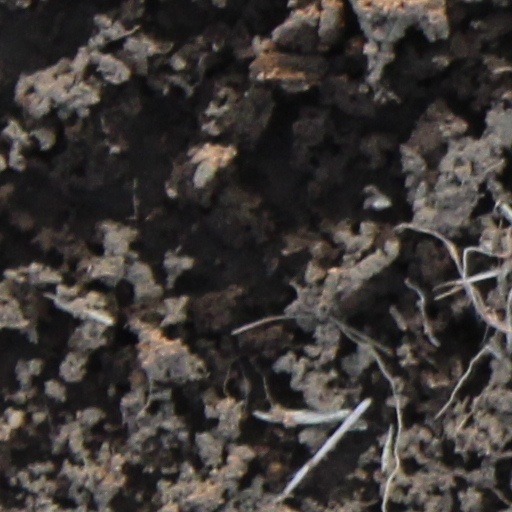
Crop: wheat